Easton Intermodal Transportation Center

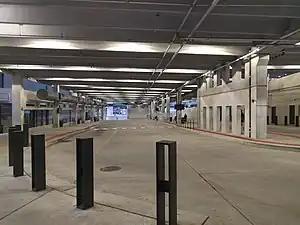
The intercity bay in 2020

The Fred A. Williams Easton Intermodal Transportation Center is a bus terminal in downtown Easton, Pennsylvania. It serves as a hub for local routes in the Lehigh Valley area operated by LANta and for intercity routes operated by various companies. In addition to buses, the center hosts Easton's city hall and a restaurant. The center opened in 2015.